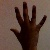
The image shows a hand gesture representing the number 5 in Indian Sign Language.